Fatburger

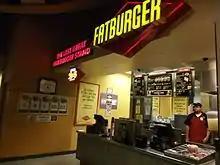
Fatburger in the food court of Morongo Casino, Resort & Spa, Cabazon, California

Fatburger was founded by Lovie Yancey (1912–2008) in the neighborhood of Exposition Park in Los Angeles, California, in 1947. It was originally named "Mr. Fatburger" (on behalf of Yancey's boyfriend), until Yancey removed the "Mr." in 1952. At that time, she bought out her start-up partners and retained sole ownership of the Fatburger brand until 1990, keeping and operating the original store on Western Avenue along with the La Cienega Boulevard store (La Cienega/San Vicente).